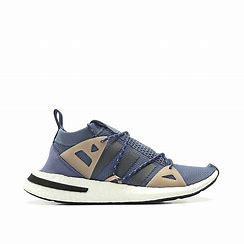
Brand: Adidas
Model: Arkyn